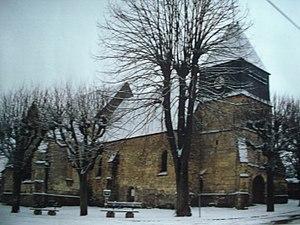
Eglise du XIIe, XVIe et XVIIe siècle
Baugy est une commune française située dans le département de l'Oise en région Hauts-de-France.